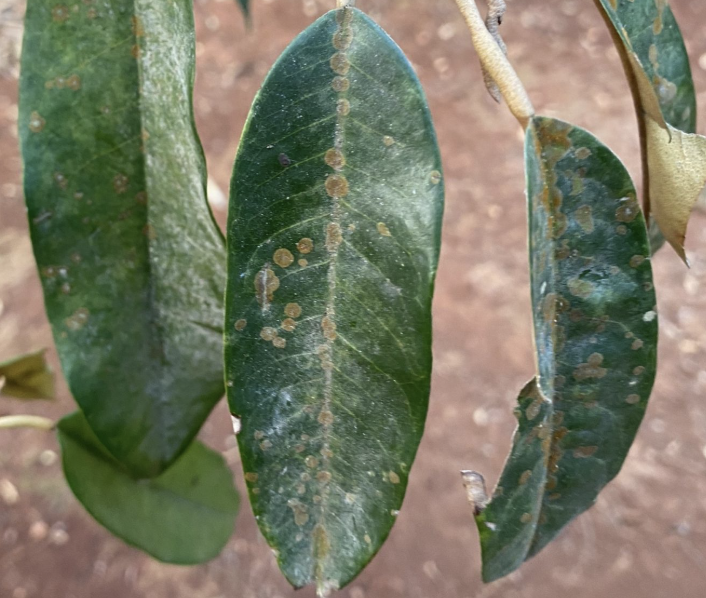
Label: pink_disease